Transcontinental Race

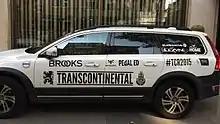
Volvo race vehicle for the 2015 TCR

Racer positions are monitored using GPS satellite-based tracker devices mounted on all participants' bikes that upload their positions every 5 minutes. This information is then posted on the Follow My Challenge website for racers and followers to view. Many participants also update followers on their progress using social media websites.